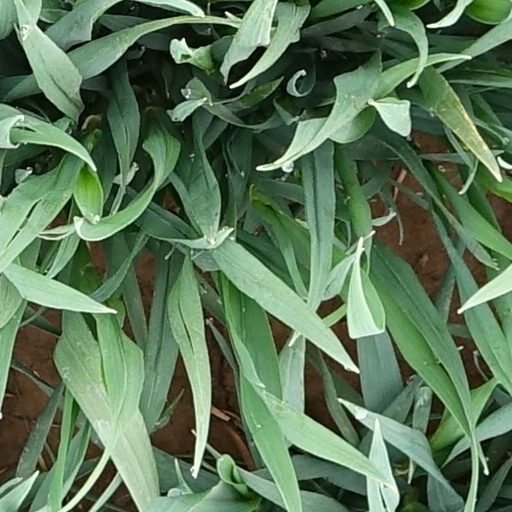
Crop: wheat